Chuck Brymer

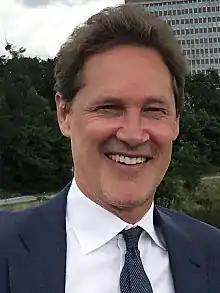

Charles E. "Chuck" Brymer (born July 30, 1959) is an American businessman, marketing strategist, author, and former President and CEO of DDB Worldwide, an advertising agency.